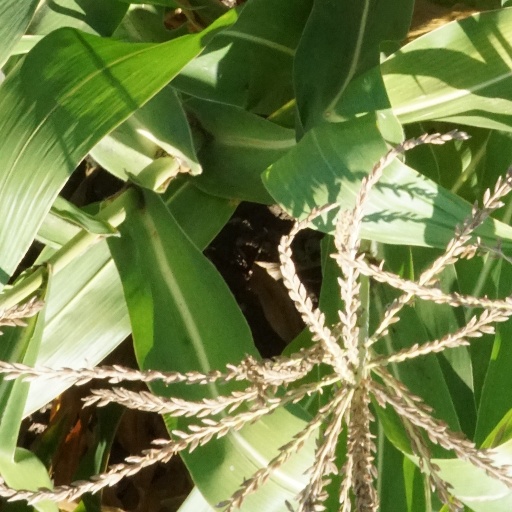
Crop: maize; corn